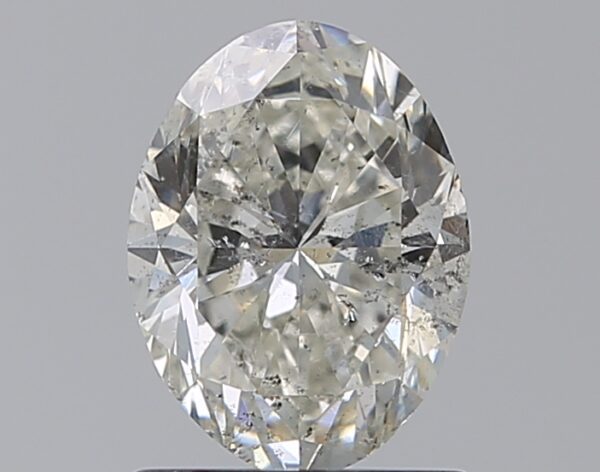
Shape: oval
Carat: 1.01
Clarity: SI2
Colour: I
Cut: VG
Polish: EX
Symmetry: VG
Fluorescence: M
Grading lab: GIA
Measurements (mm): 7.51 x 5.64 x 3.68